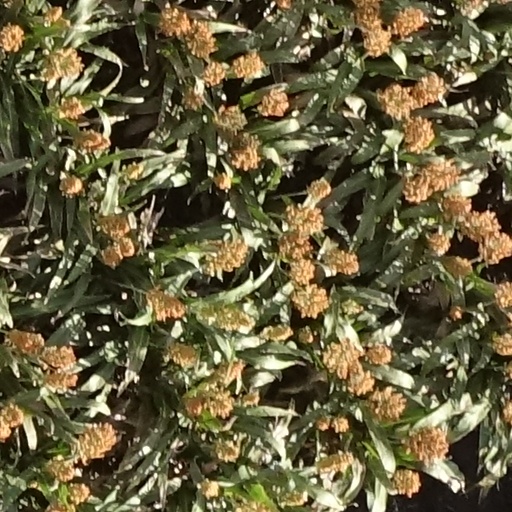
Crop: sorghum